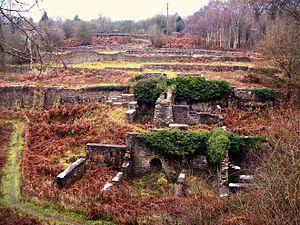
Robert Forester Mushet est un industriel et métallurgiste anglais, qui a étudié et breveté l'influence de nombreux éléments d'alliages ajoutés au fer. Il a notamment breveté l'addition de ferromanganèse pour améliorer les propriétés de l'acier Bessemer ainsi que les aciers à outils prenant la trempe à l'air.